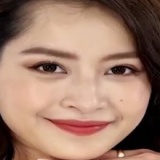
diễn viên Chi Pu